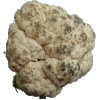
Label: Cauliflower 1